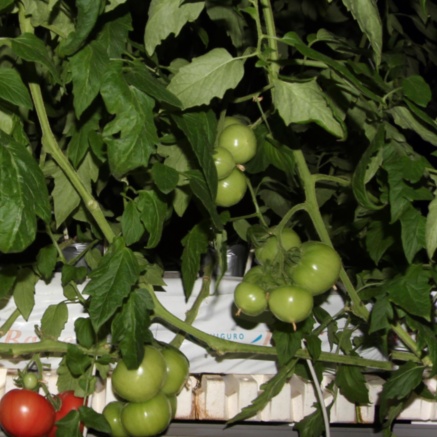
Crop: tomato